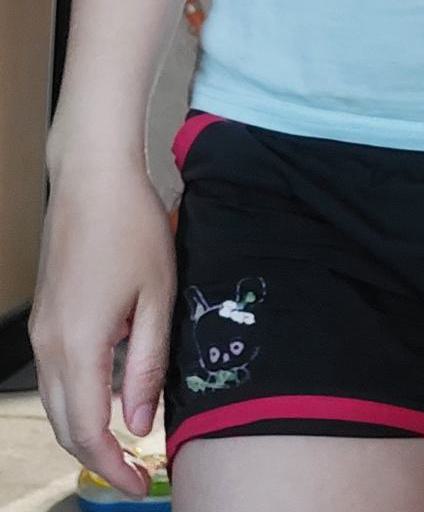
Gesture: no_gesture